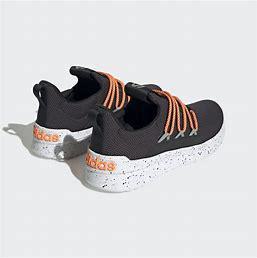
Brand: Adidas
Model: Lite Racer Adapt 4